Moussa Koné (Senegalese footballer)

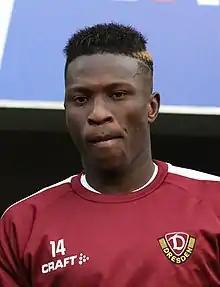
Koné in 2019

Moussa Koné (born 30 December 1996) is a Senegalese professional footballer who plays as a forward for Primeira Liga club Boavista.